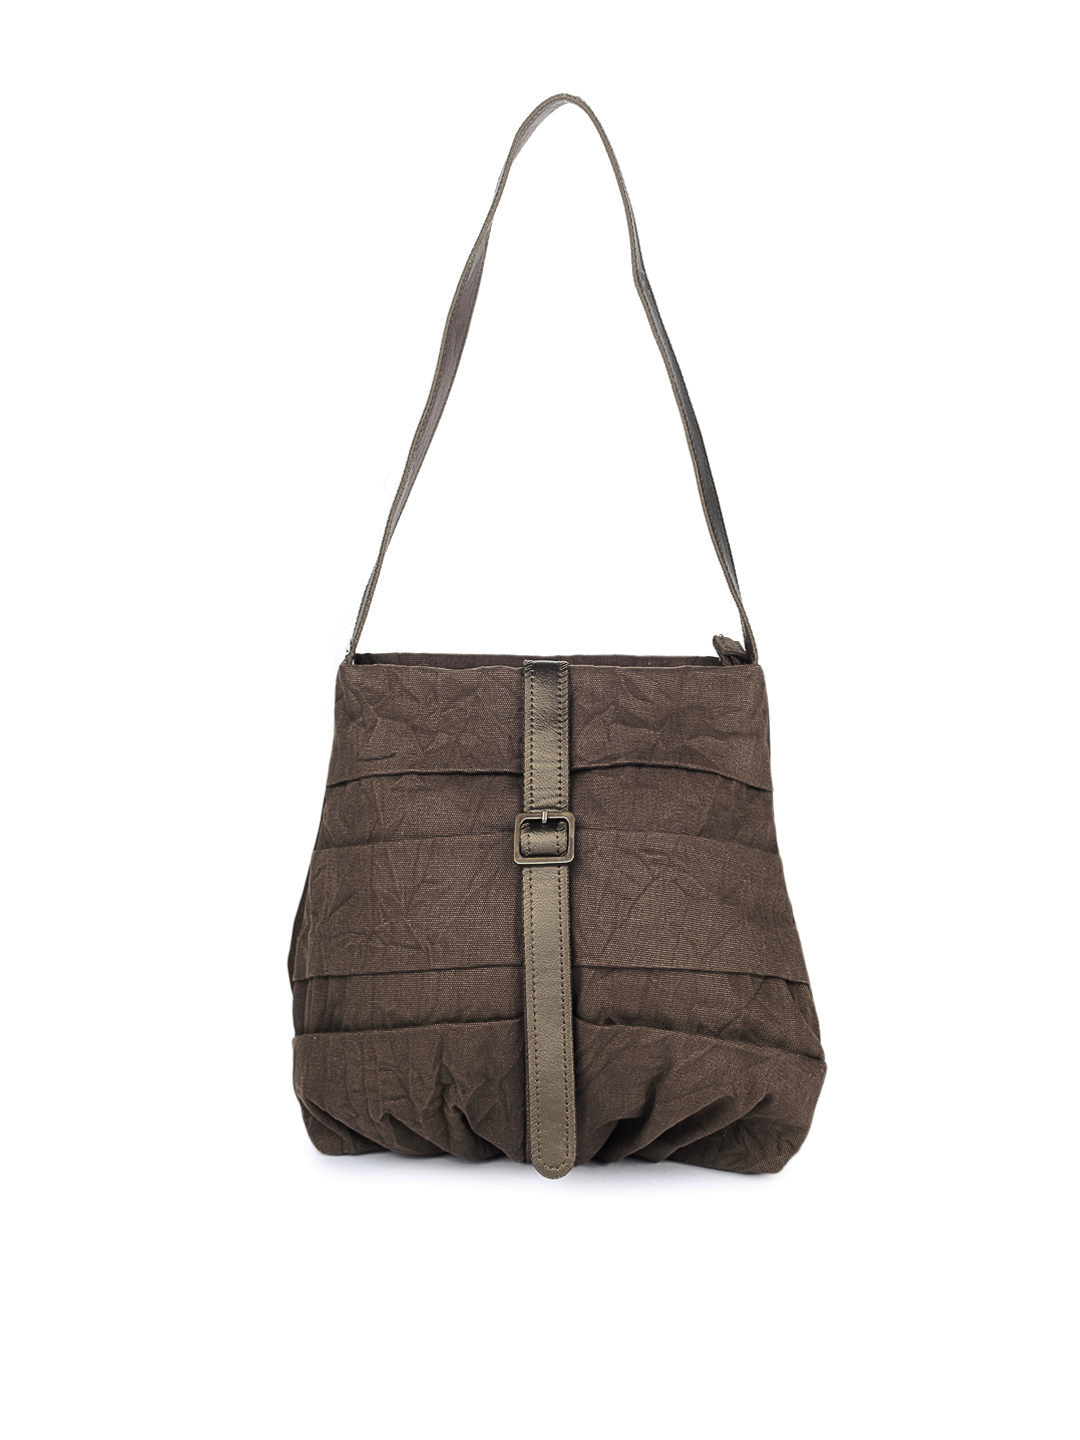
Baggit Women Brown Peepli Parinacrush Handbag
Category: Accessories / Bags / Handbags
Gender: Women
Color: Brown
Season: Summer 2012
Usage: Casual